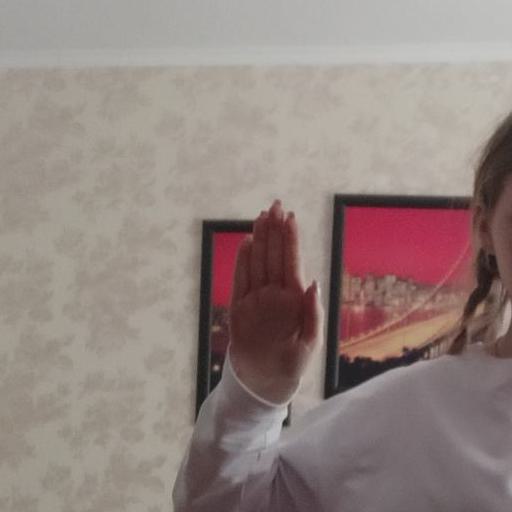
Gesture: stop